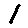
Label: 1